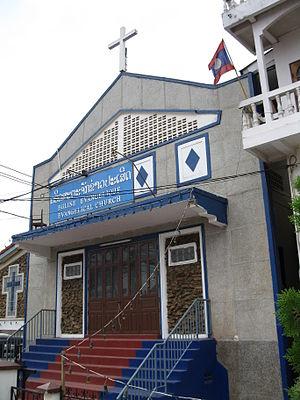
Temple protestant évangélique à Vientiane, route de Louang Prabang.
Le christianisme est une religion minoritaire au Laos. Il y a 150 000 chrétiens au Laos, moitié protestants et moitié catholiques. Il existe trois Églises reconnues au Laos : l'Église évangélique du Laos, l'Église Adventiste du Septième Jour et l'Église catholique. Les chrétiens au Laos ont toujours été opposés au communisme, bien que les communistes laos ne soient pas anticléricaux.